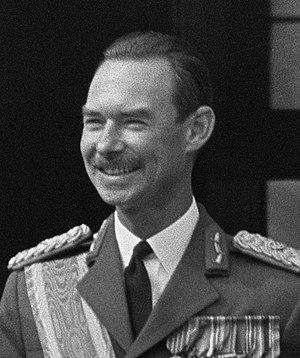
Jean, né le 5 janvier 1921 au château de Colmar-Berg et mort le 23 avril 2019 à Luxembourg, est le fils aîné de la grande-duchesse Charlotte et du prince Félix de Bourbon-Parme.
Cet article dresse la liste des grands-ducs de Luxembourg. Elle fait suite à la liste des comtes et ducs de Luxembourg.